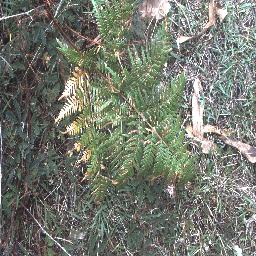
Label: negative